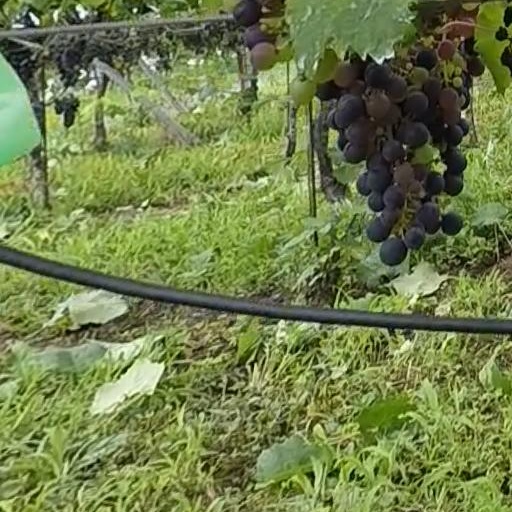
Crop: grape